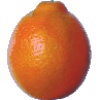
Label: Tangelo 1